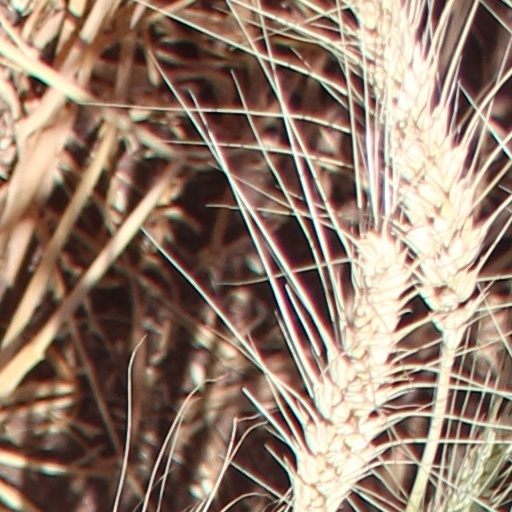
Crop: wheat